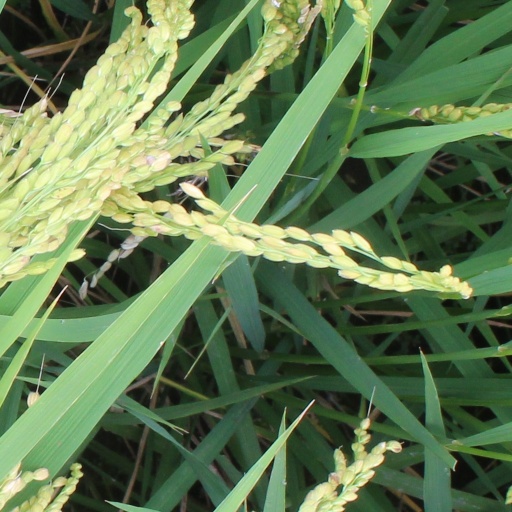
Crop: rice